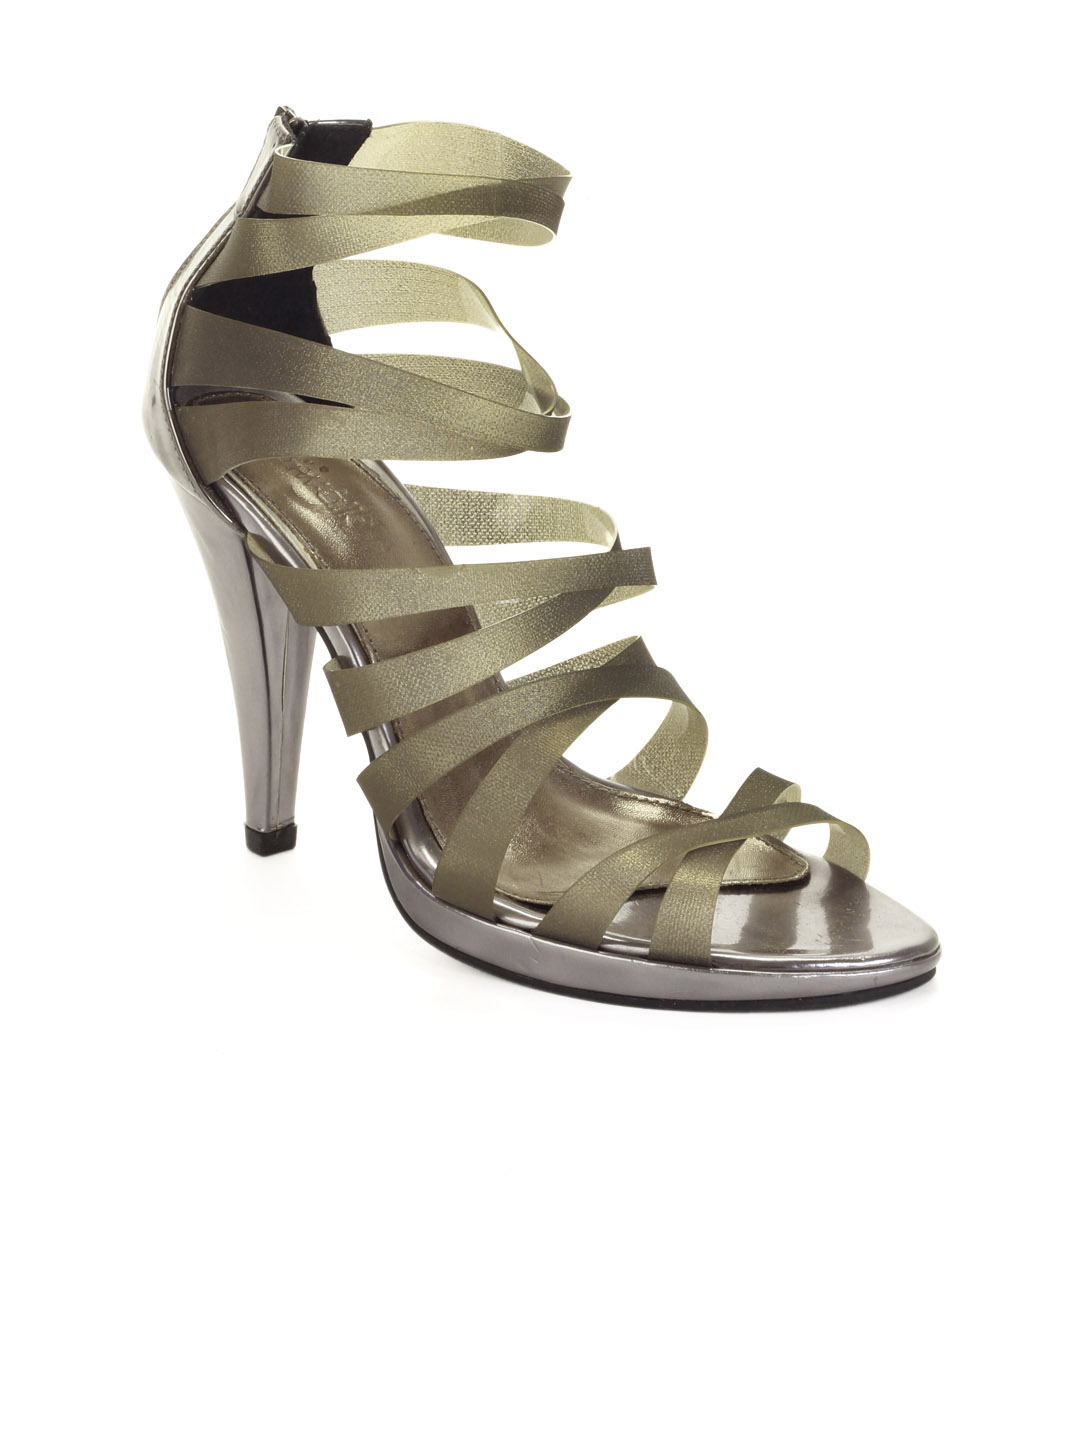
Catwalk Women Metallic Heels
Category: Footwear / Shoes / Heels
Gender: Women
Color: Metallic
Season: Winter 2015
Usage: Casual